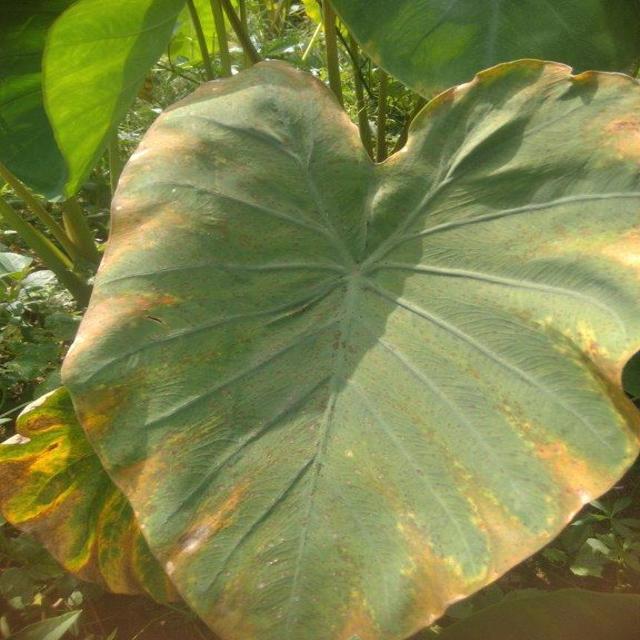
Label: Mid_Blight